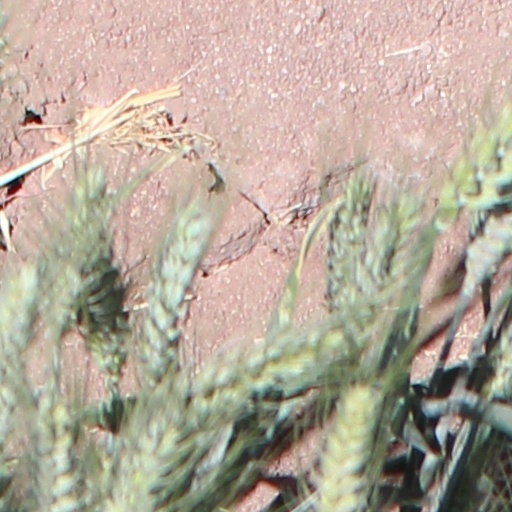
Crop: wheat